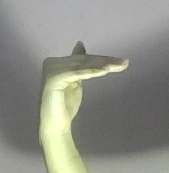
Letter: khaa